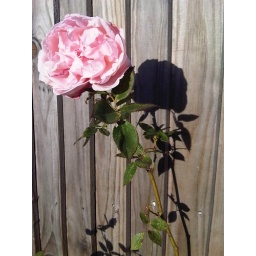
gorgeous pink rose in the back garden at sunset...